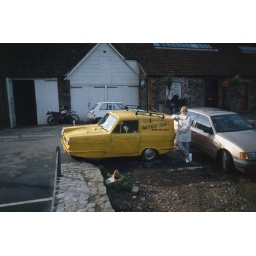
&amp;quot;New York, Paris, Porlock.&amp;quot; We found this replica &amp;quot;Del Boy&amp;quot; three-wheeled van outside a house in Porlock, Somerset.